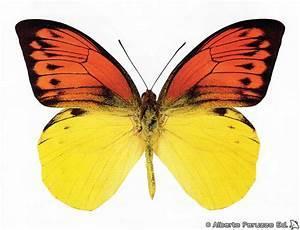
butterfly